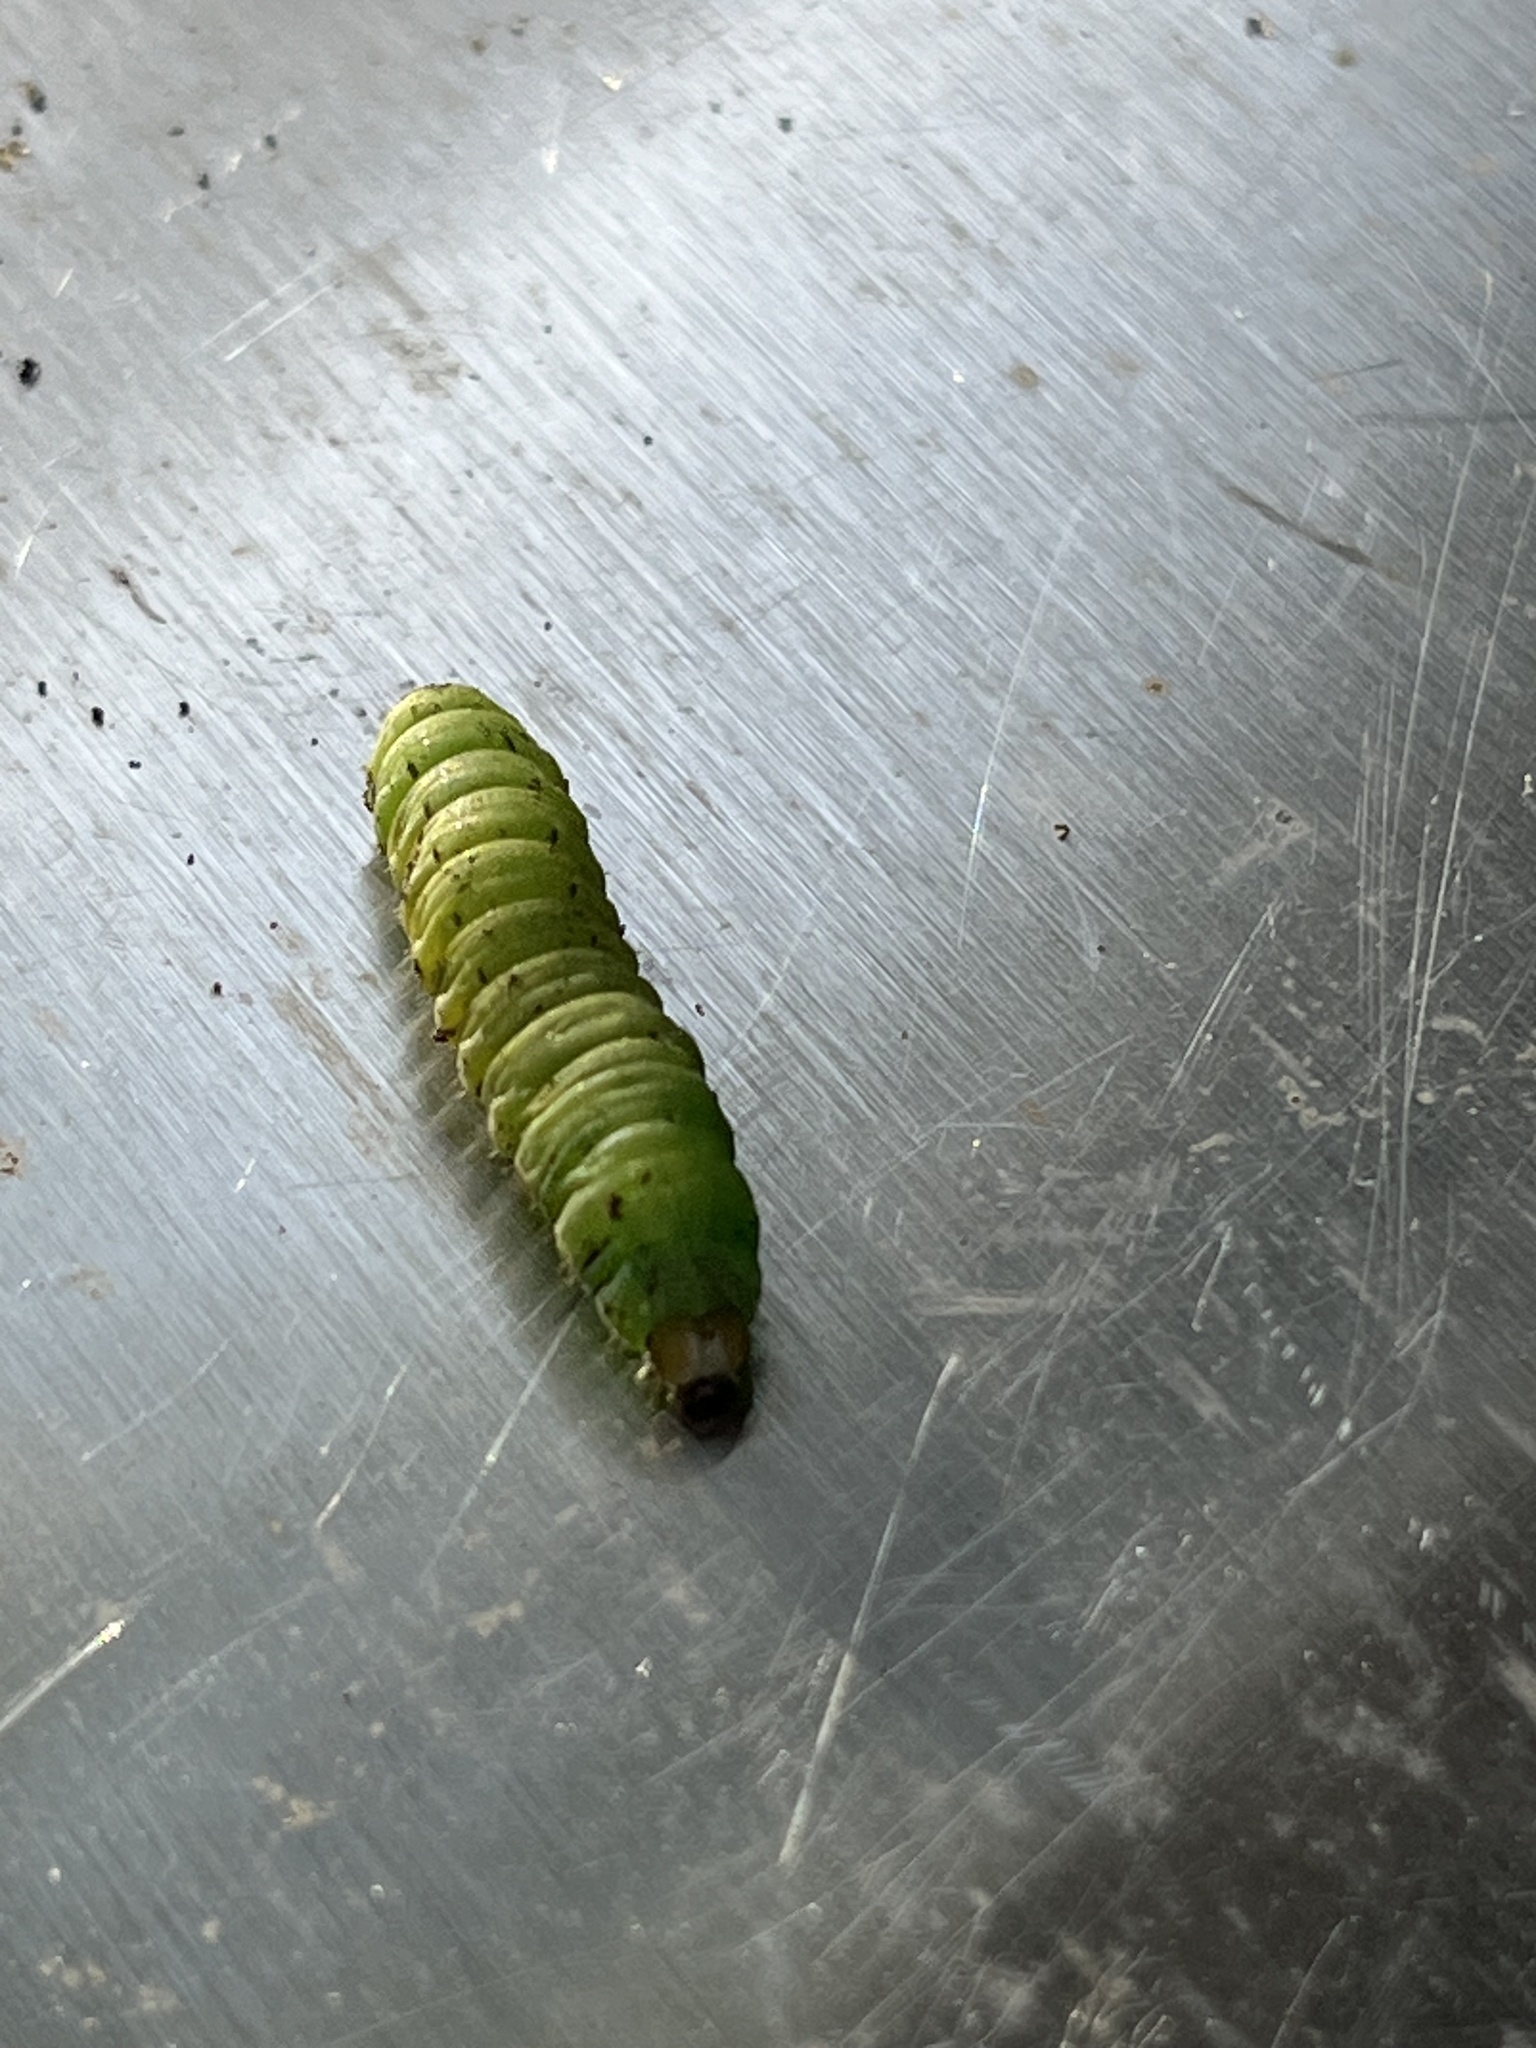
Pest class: cutworms